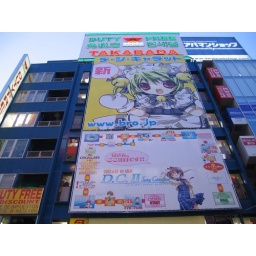
The unmistakable billboard sign of a kawaii girl in a maid dress... must be Akiba.